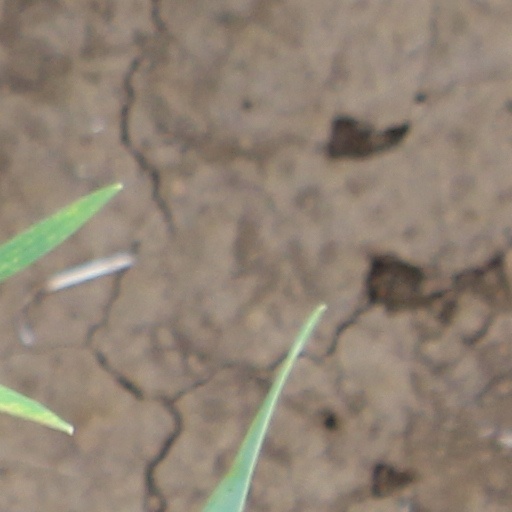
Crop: wheat